1st Continental Light Dragoons

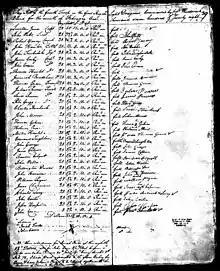
1778 Roster of Continental Light Dragoons

Each troop consisted of 32 privates, 1 armorer, 1 farrier, 1 trumpeter, 4 corporals, 1 quartermaster sergeant, a drill or an orderly sergeant, a cornet, a lieutenant, and a captain—a total of 280 men and officers. Whether any of the four regiments of Dragoons was ever at full strength is uncertain. The 2nd Continental Light Dragoons hailed from Connecticut and was led by Elisha Sheldon. It fought with distinction, whether mounted or unmounted, and at war's end had 225 men. The 3rd Regiment—"Lady Washington's Dragoons"—was also from Virginia. The 3rd was commanded by Lieutenant-Colonel George Baylor and seconded by Major Alexander Clough, one of George Washington's spies. The 3rd was the victim of a heinous act of war when they were attacked in their billet and refused quarter in 1778. The 4th and final regiment drew its membership from Pennsylvania, Maryland, Virginia, and New Jersey. The 4th suffered great losses at the Battle of Camden.